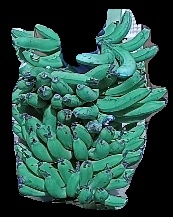
Variety: pachbale
Grade: grade3